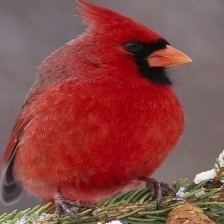
Species: NORTHERN CARDINAL
Scientific name: CARDINALIS CARDINALIS